Hélène Le Gal

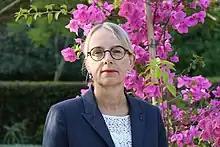
Hélène Le Gal

Hélène Le Gal (born 21 April 1967) is a French diplomat. She was the French Ambassador to Israel between 2016 and 2019. She was then the French Ambassador to Morocco from 2019 to 2022.